Grant-Leon Ranos

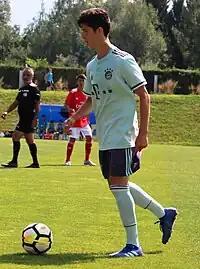
Ranos playing for Bayern Munich in 2018

Grant-Leon Ranos (born 20 July 2003) is a professional footballer who plays as a forward for club Borussia Mönchengladbach. Born in Germany, he represents the Armenia national team.